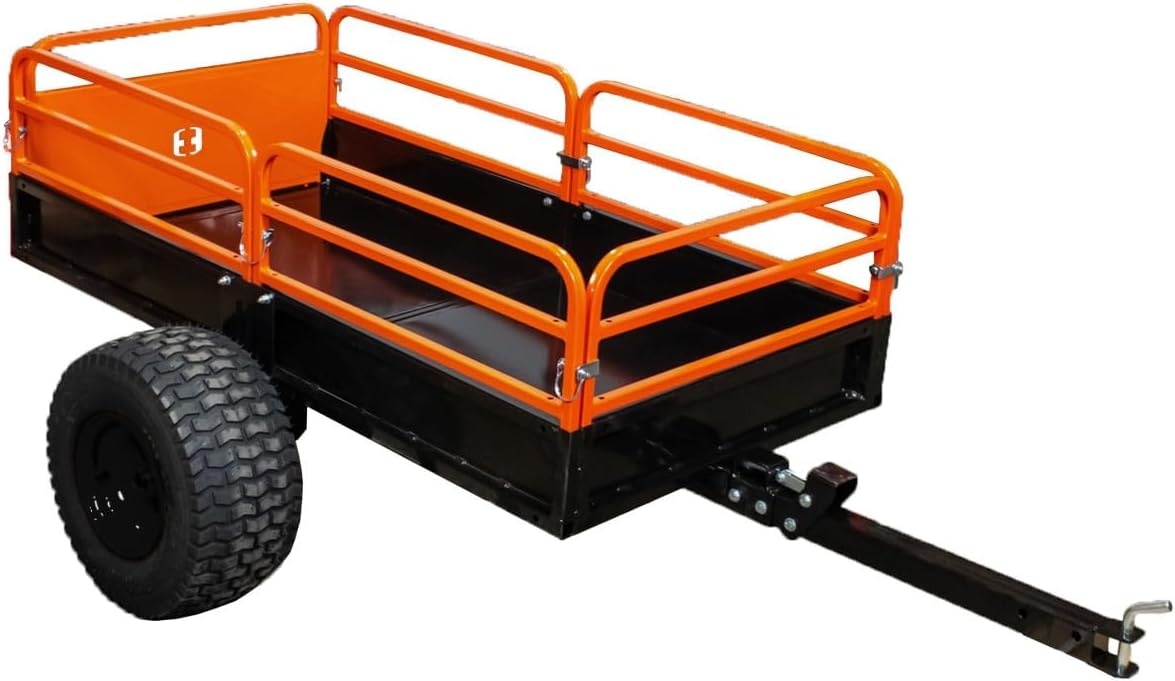
Impact IMPLEMENTS® 1500lb HD Agricultural Trailer with Solid Floor & Sides. Rugged Tires and Solid Sides with Tailgate for Increased Capacity. Original USA Design.
Overview Product Dimensions : 52"D x 32"W x 32"H Brand : MotoAlliance Material : Metal Color : Black Special Feature : Heavy Duty About this item USA TRADEMARKED ORIGINAL: The Impact Implements HD 1500lb trailer is the original designed by agricultural experts from the heartland of the American farming community! Avoid the copycats and get the original trademarked trailer with confidence you'll get years of reliable use. SOLID TRAILER SIDES & BED: The Impact Implements HD trailer has unique raised solid sides and tail gate allow you to haul more fine materials like sand, dirt, gravel and mulch. It also features a solid floor, instead of a rubber mat so you don't have to worry about tears and rips that compromise hauling. ACCESSORIES: Add some of our many accessories like the tandem wheel axle to increase weight capacity, the chainsaw holder to store your chainsaw safely, or our accessory storage box to keep tools and gear safe and dry. RUGGED TIRES: The rugged 18” x 8” tires are the most aggressive of the Impact Implements trailer lineup and will roll over rough terrain, allowing access to difficult parts of any property. USA SUPPORT: We are here at our headquarters in Rogers, MN to support you before, during, and after the purchase. Instructions are written in English by English engineers for easy assembly and you'll be up and rolling with your new trailer in no time.
Brand: MotoAlliance
Category: Vehicles & Parts > Vehicle Parts & Accessories > Vehicle Storage & Cargo > Motor Vehicle Trailers > Utility & Cargo Trailers